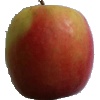
Label: Apple Pink Lady 1